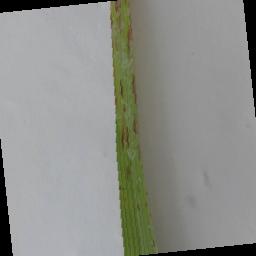
Label: Rice___Leaf_Blast